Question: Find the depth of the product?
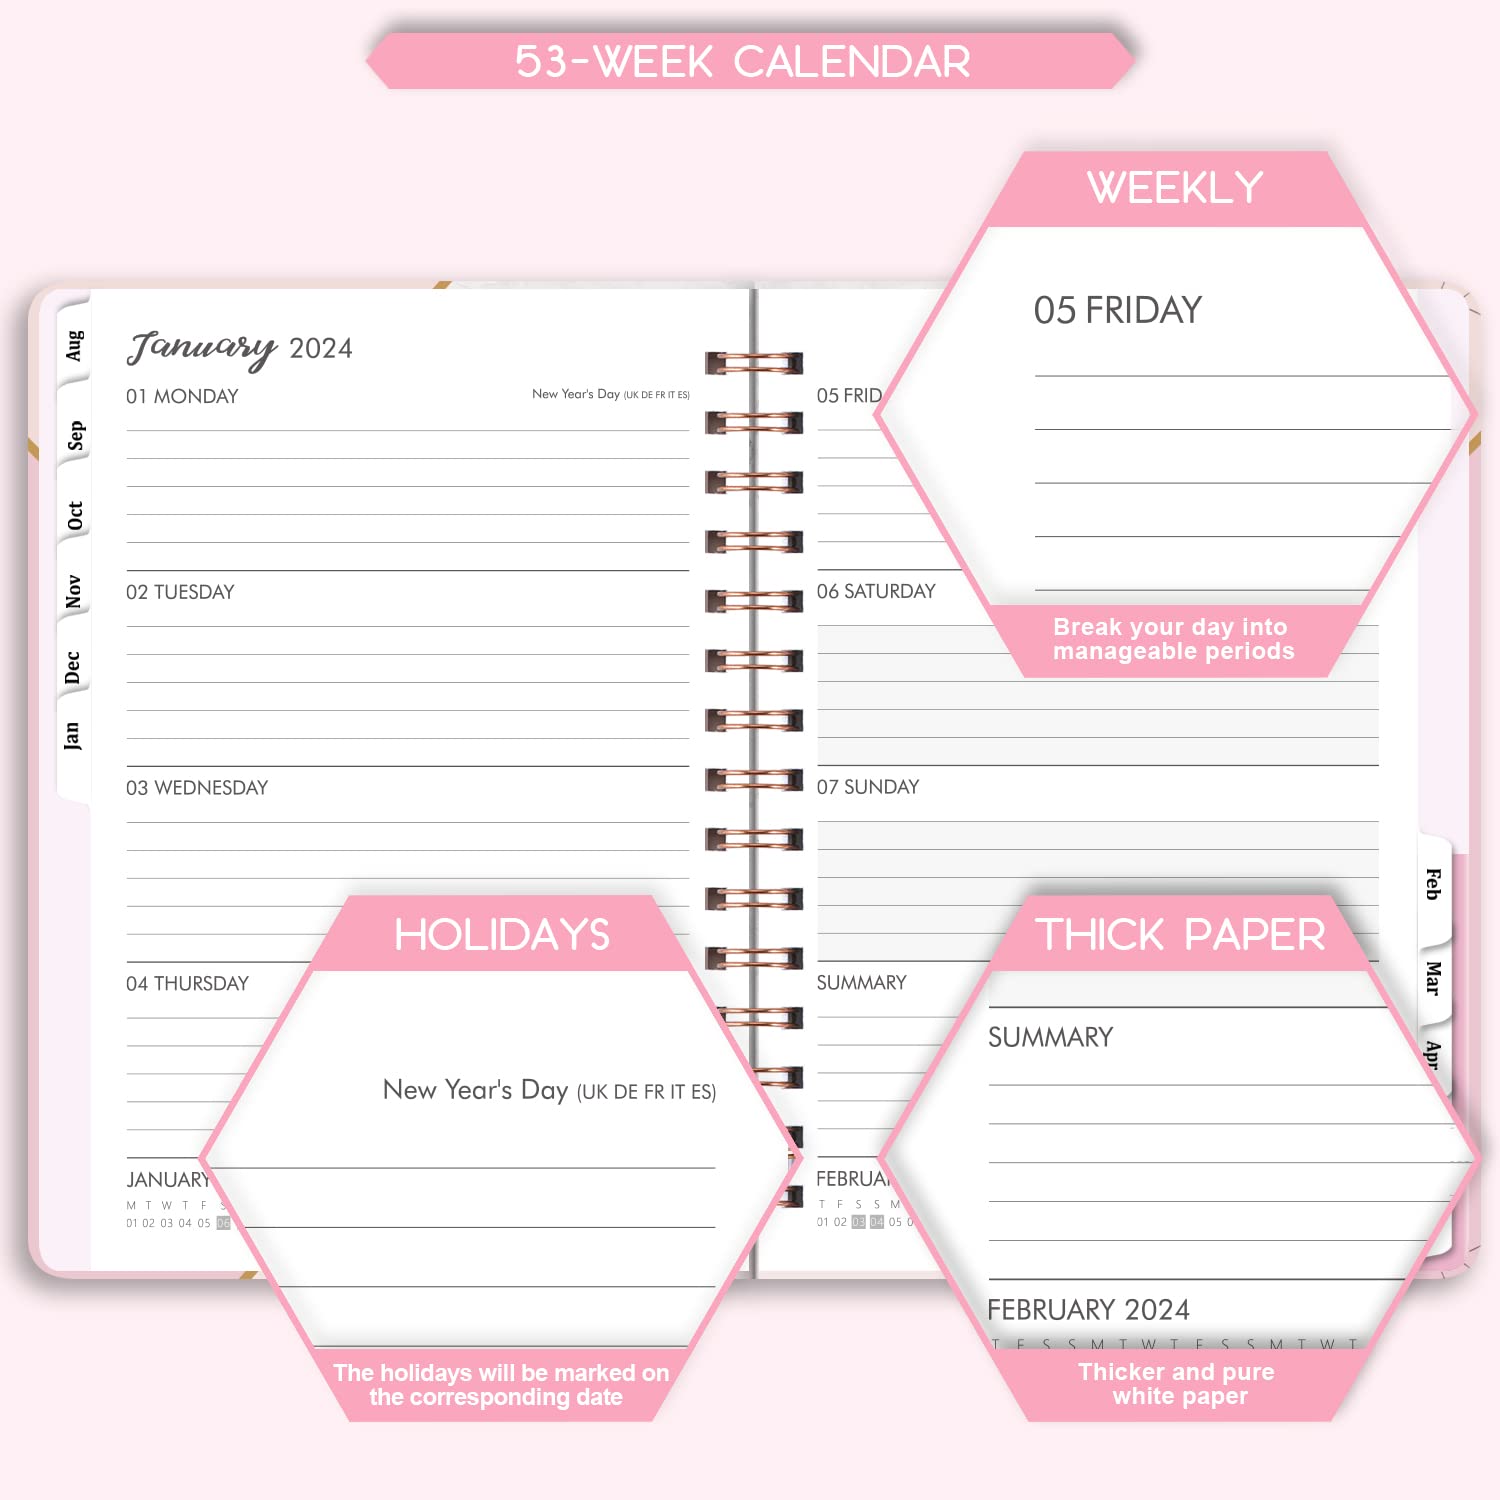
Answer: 5.0 inch